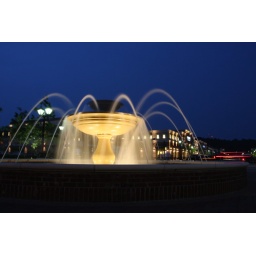
fountain outside theater in williamsburg...used my shoe to stabilize